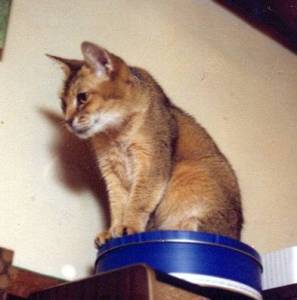
Animal: cat
Breed: abyssinian